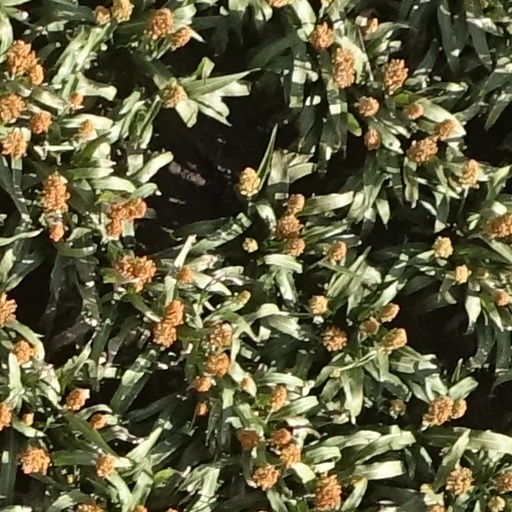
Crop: sorghum